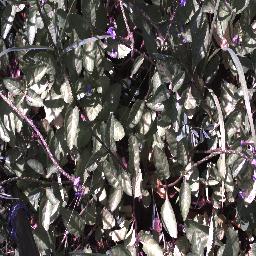
Label: snake_weed